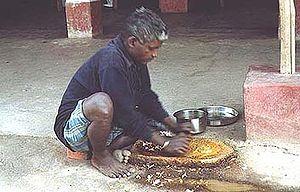
La cuisine indienne recouvre une grande variété de cuisines régionales d'Inde. Elles sont influencées par les épices, herbes, fruits et légumes que l'on trouve dans chaque région du pays, mais également par la religion et l'histoire.
Un curry ou cari est un terme générique désignant une grande variété de préparations épicées. On le trouve principalement dans les cuisines indienne et pakistanaise ou influencées par elles ou en Asie du Sud-Est.